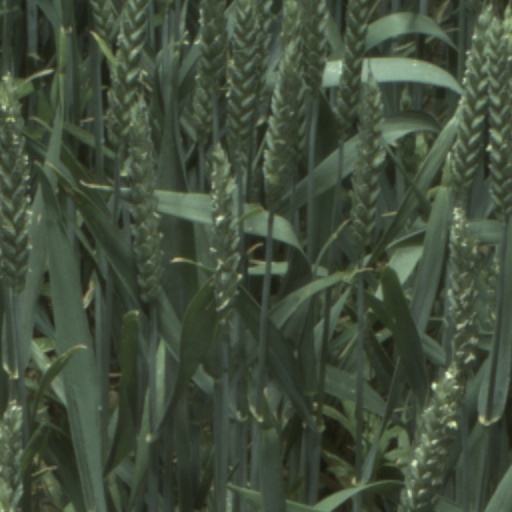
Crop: wheat